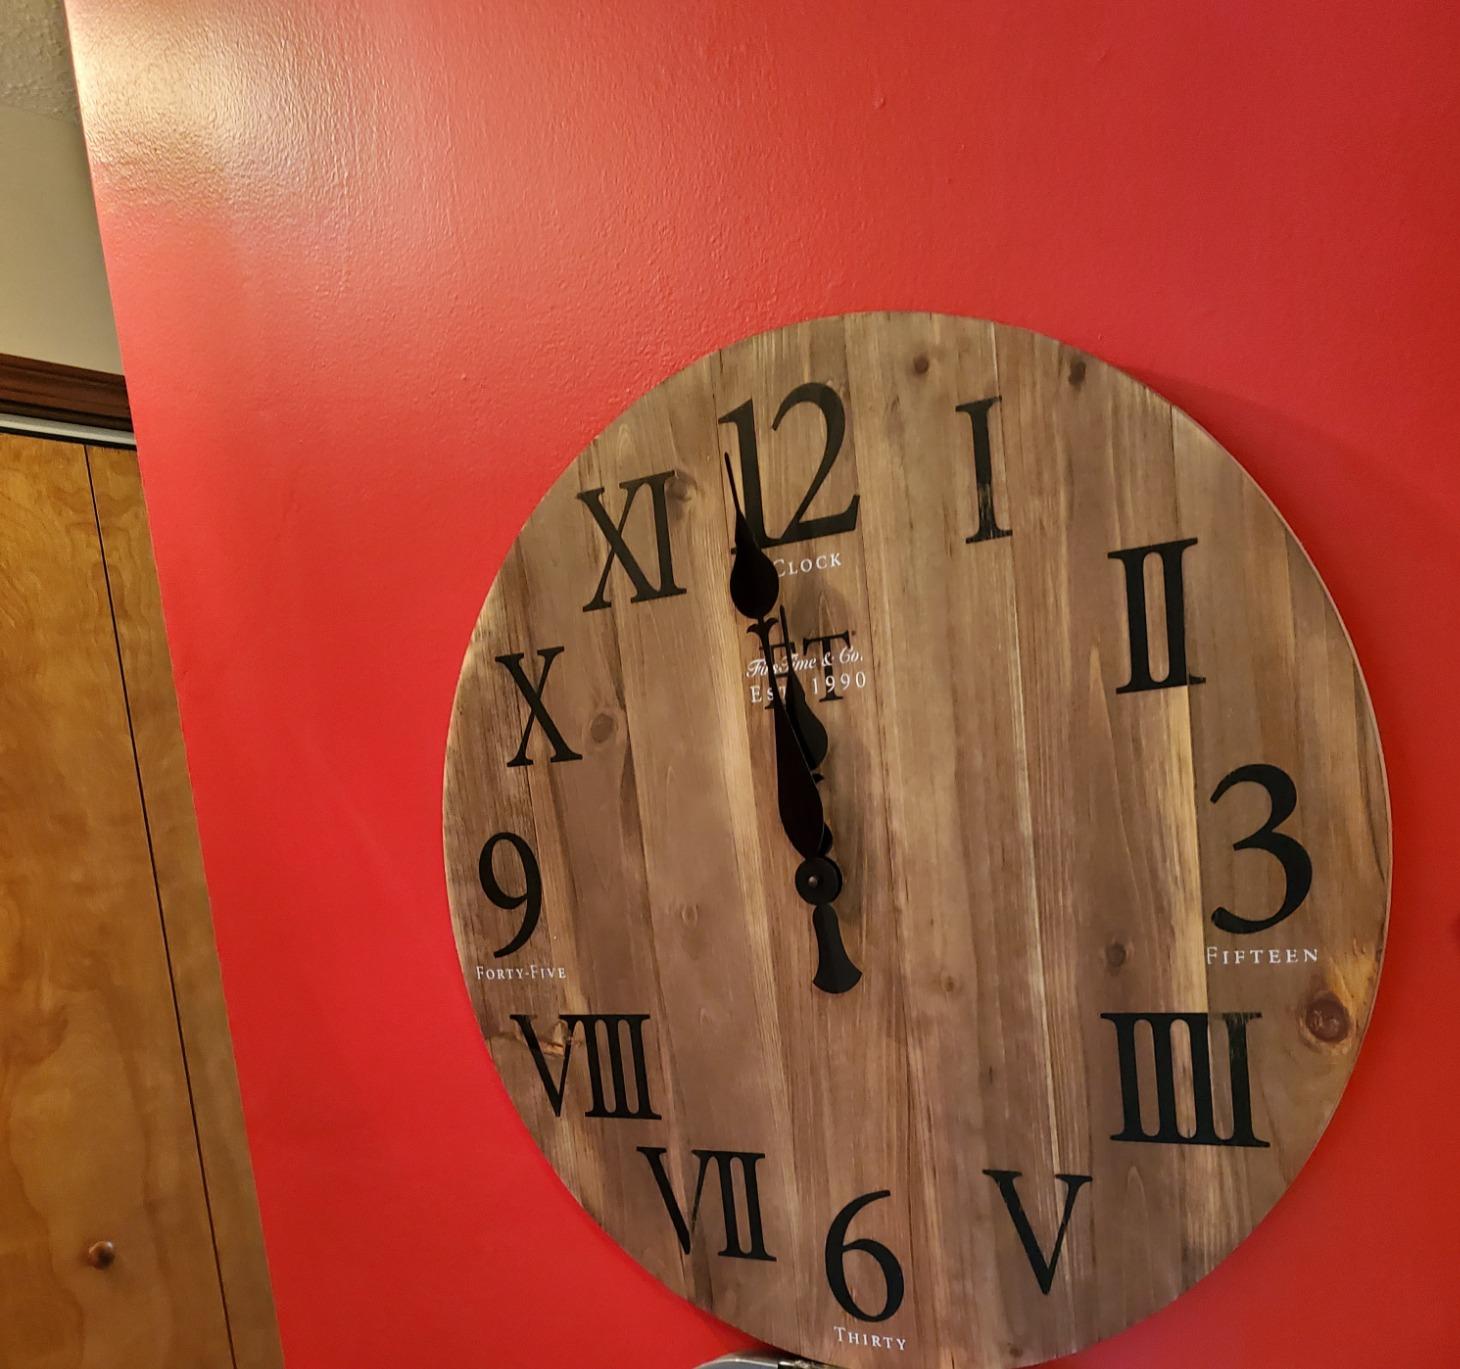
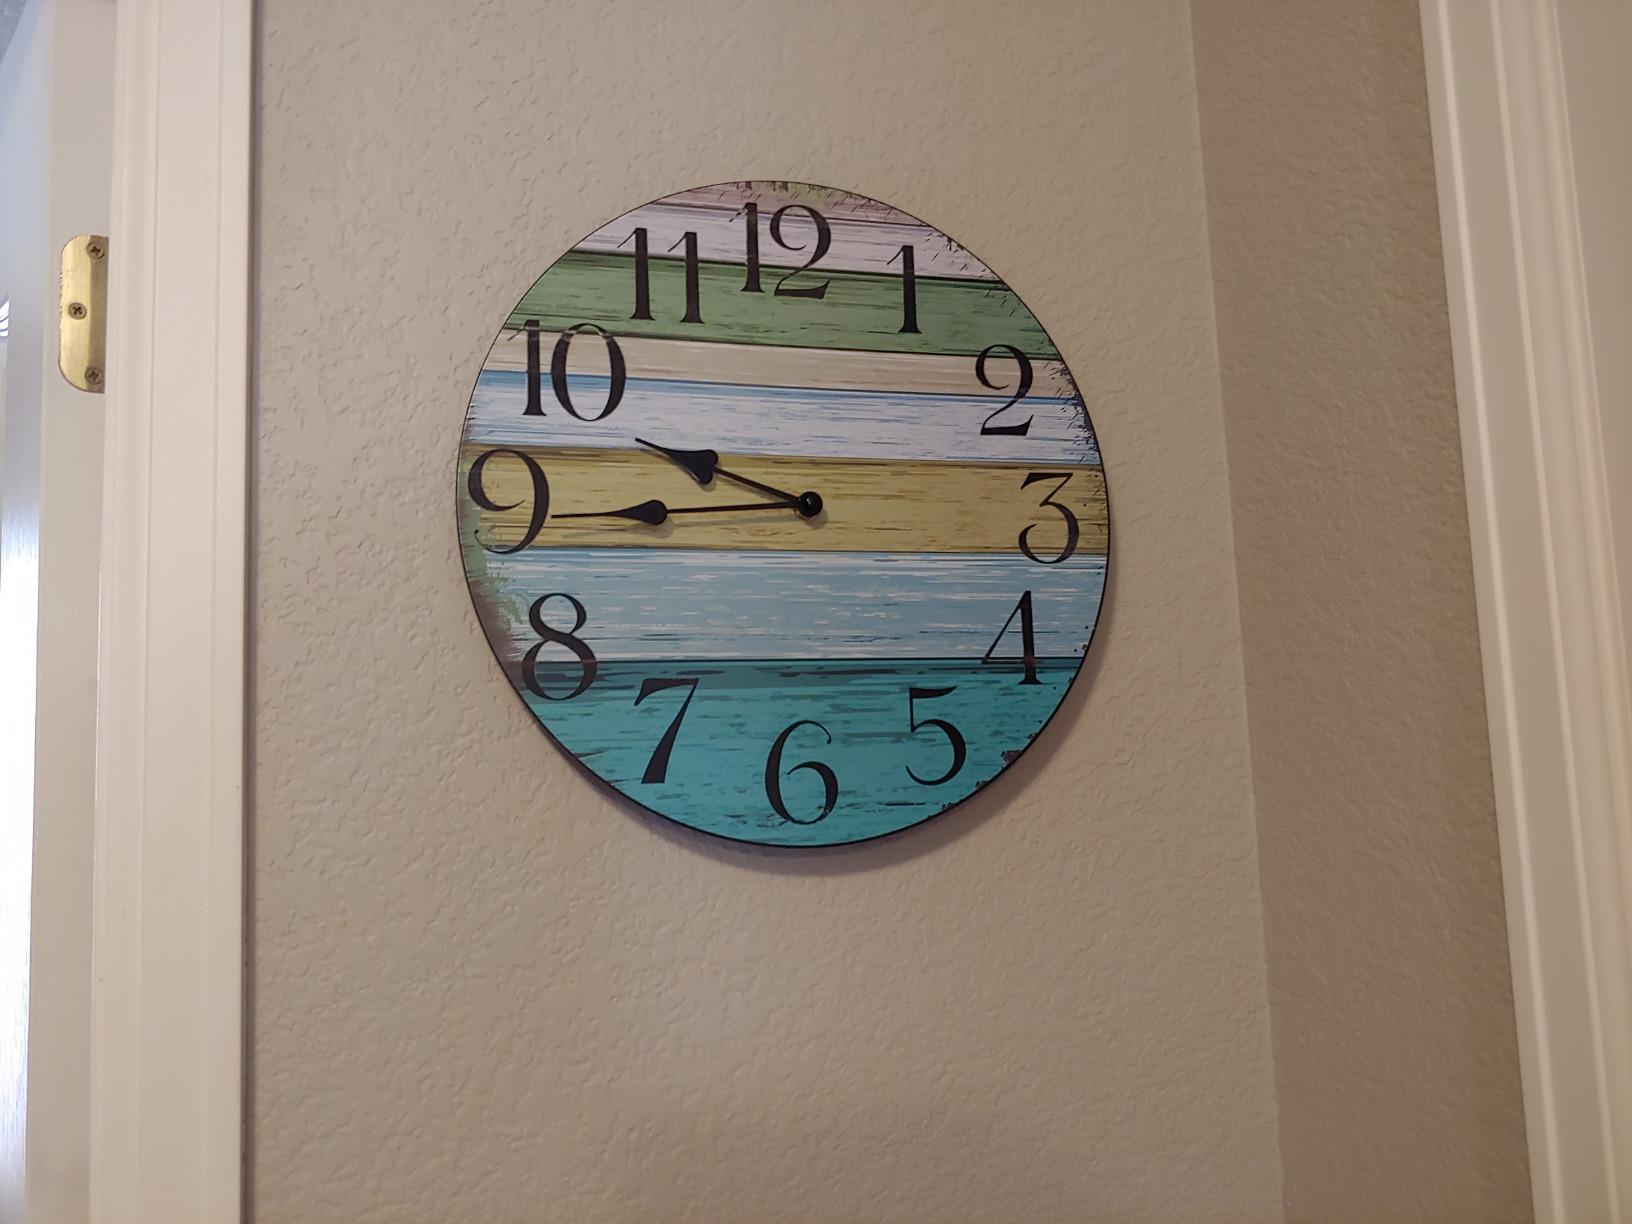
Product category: clock
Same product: no